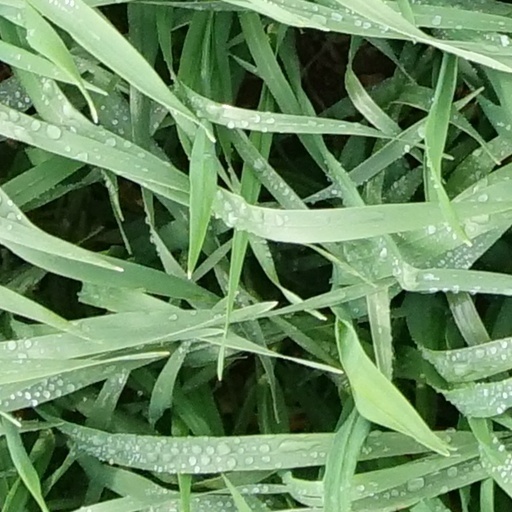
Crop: wheat